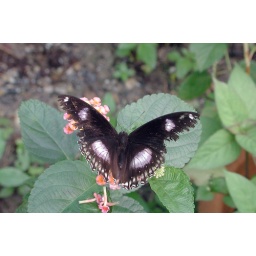
Black and white butterfly in Chiang Mai in Thailand.